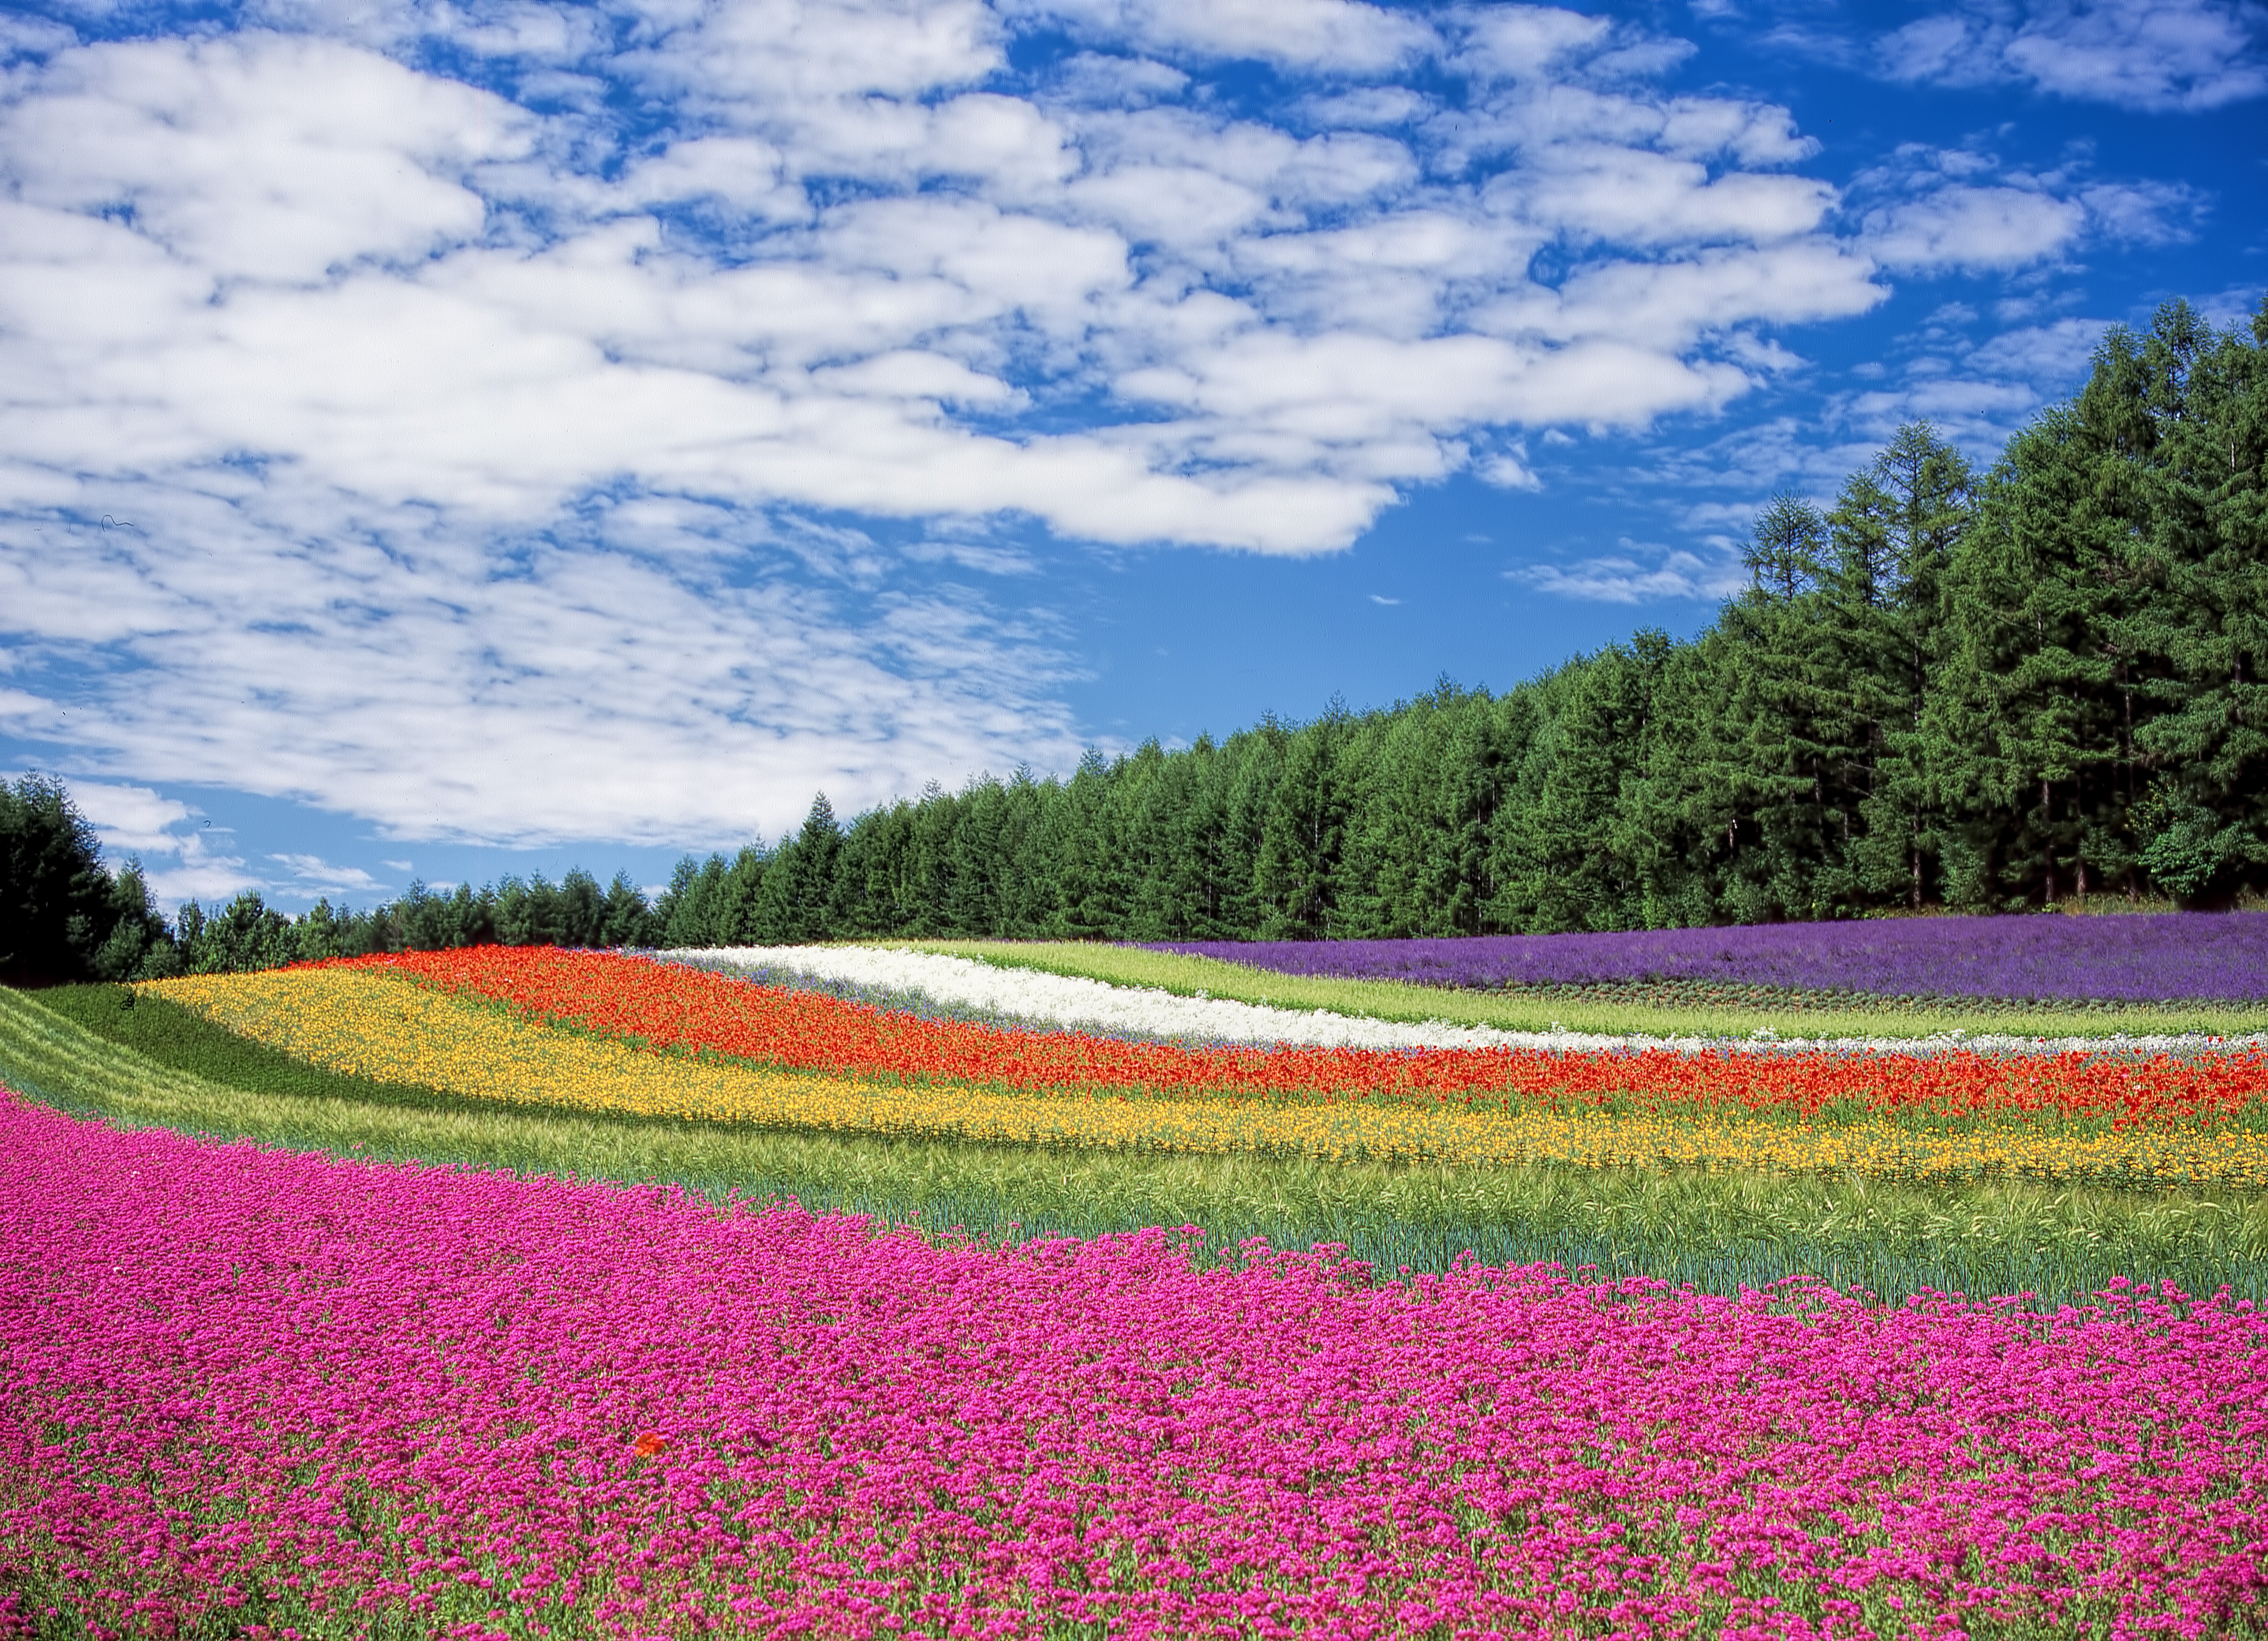
landscape, grass, plant, sky, field, meadow, prairie, flower, agriculture, japan, lavender, plain, blue sky, wildflower, grassland, plateau, flower garden, hokkaido, rural area, flowering plant, grass family, land plant